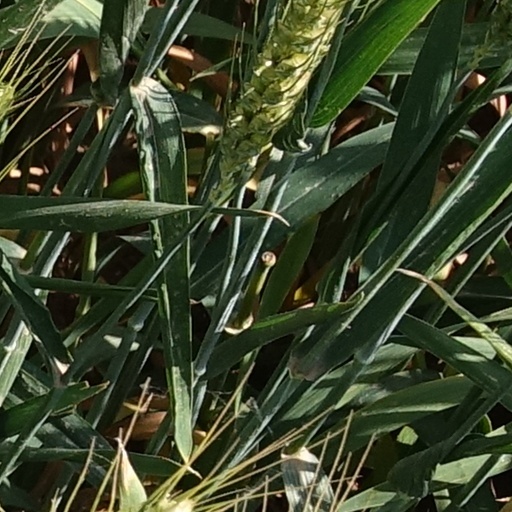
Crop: wheat